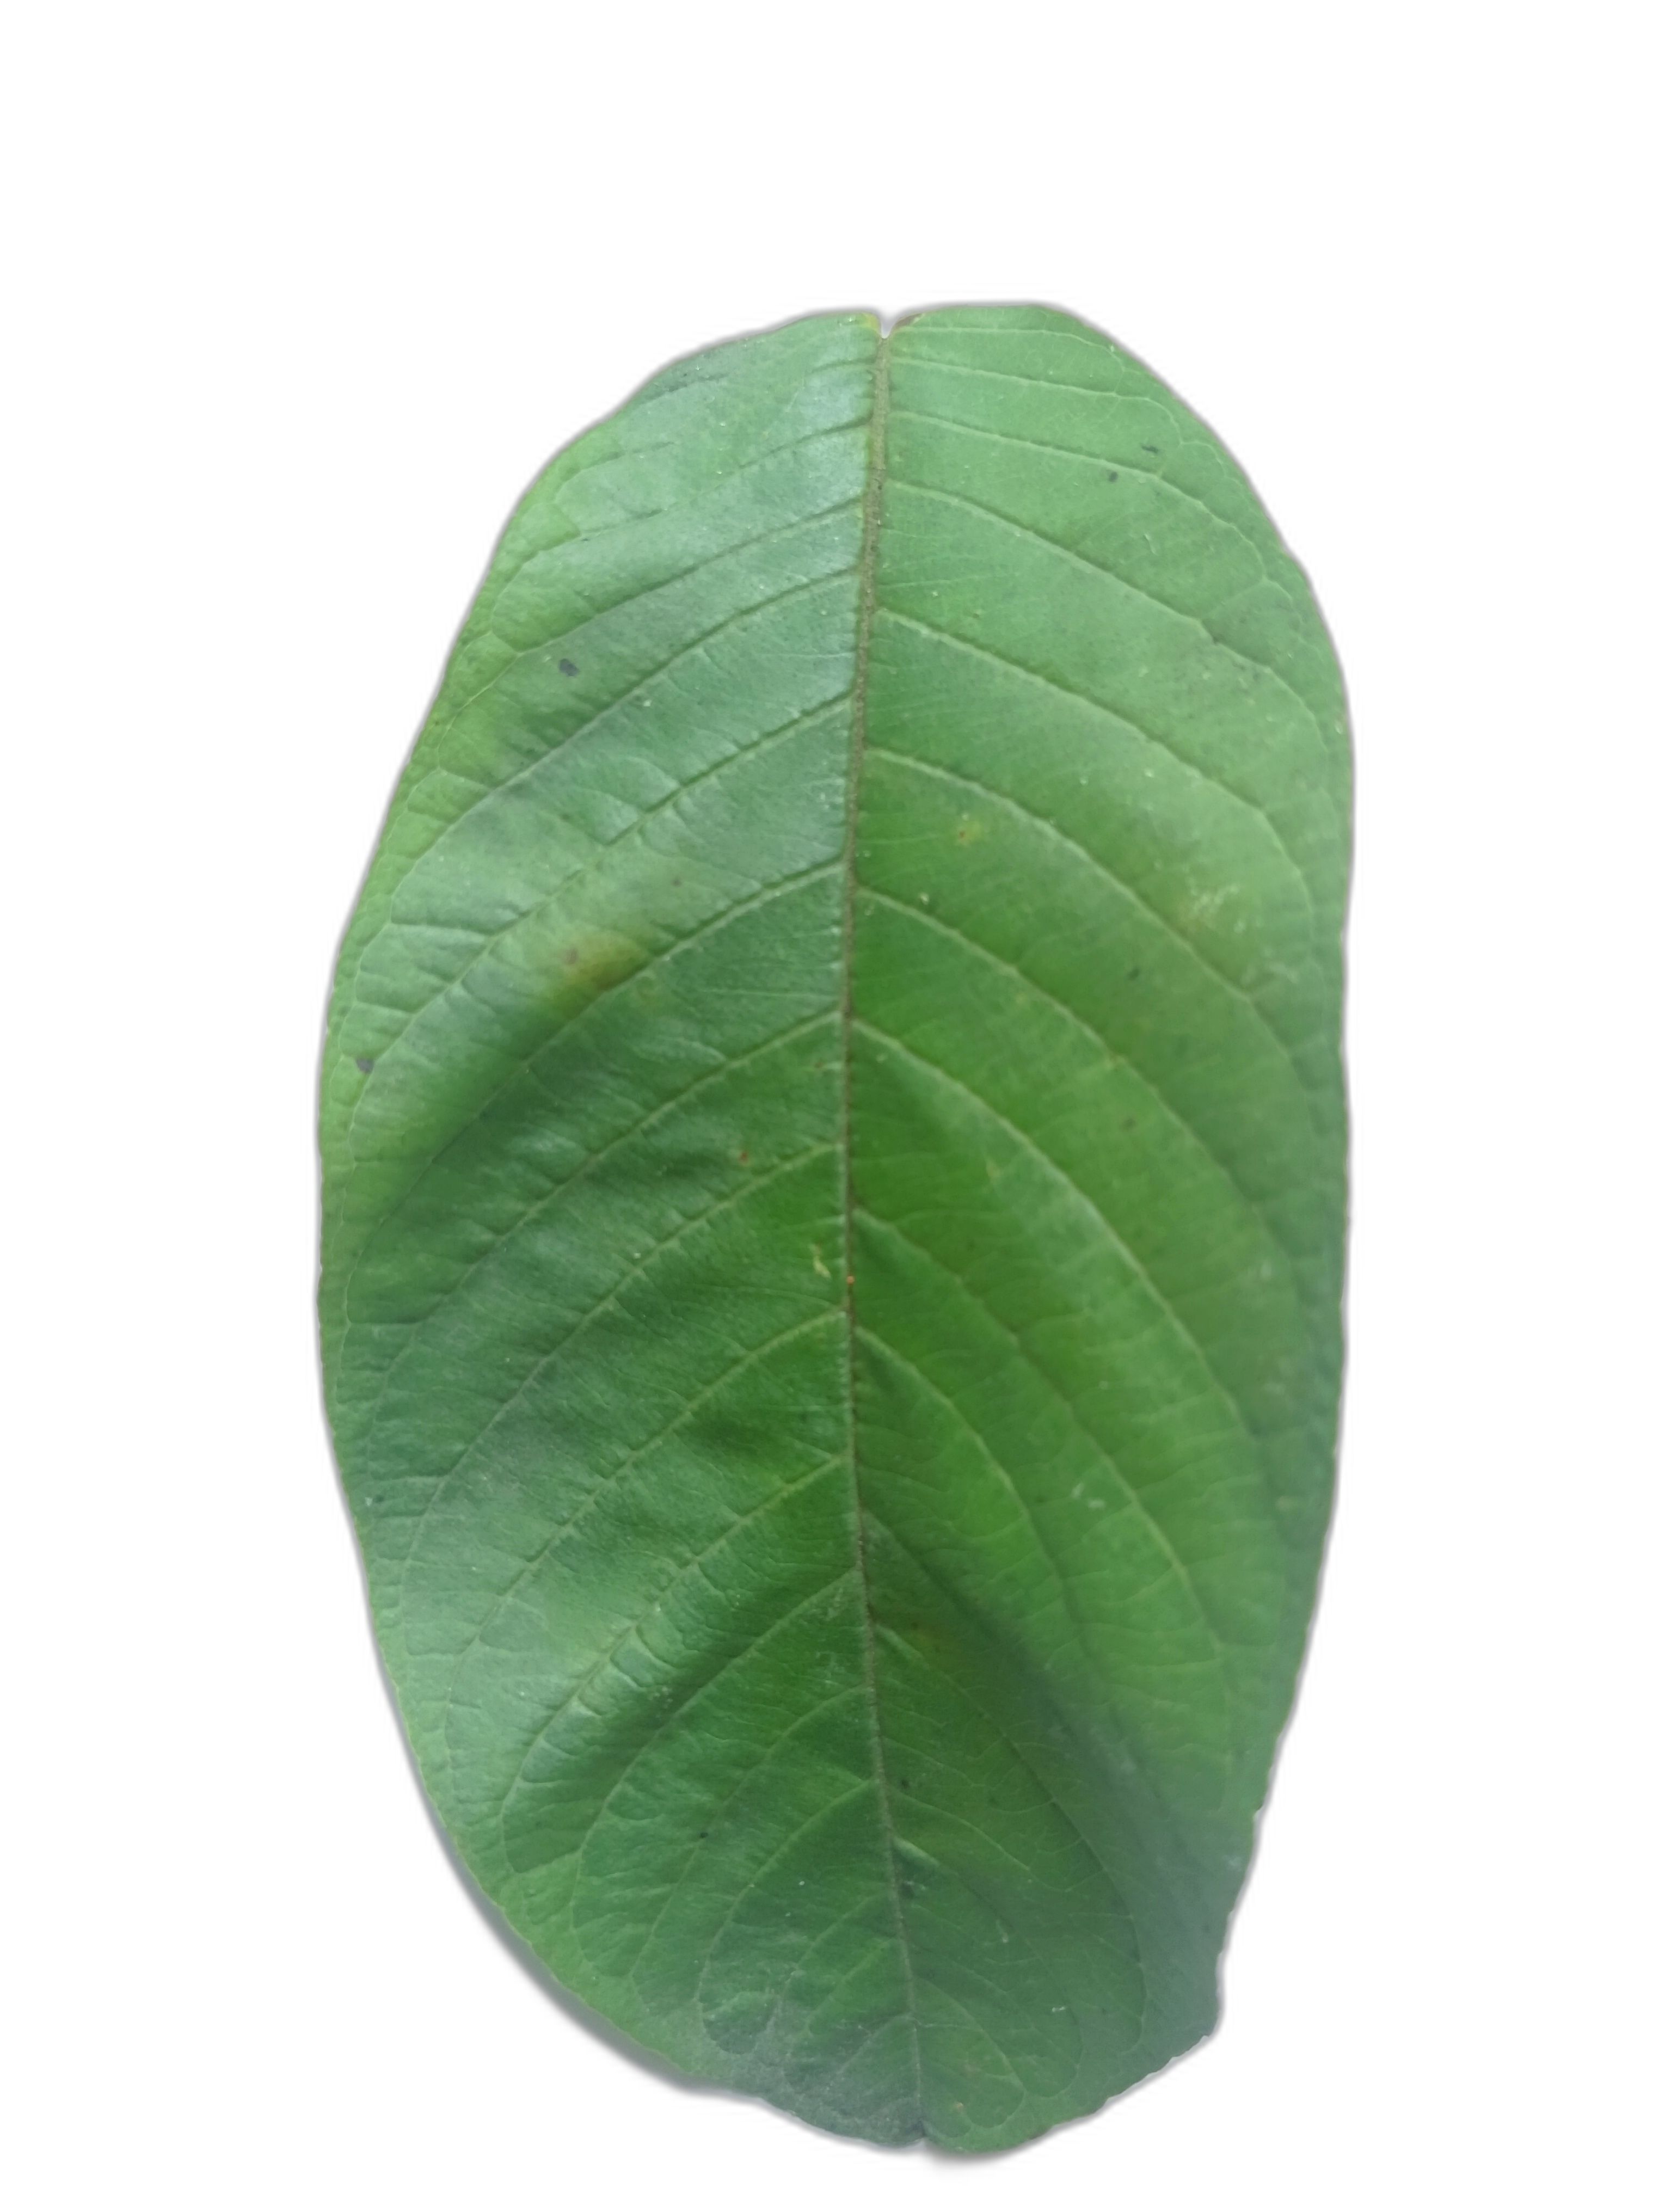
Plant part: leaf
Disease: Healthy